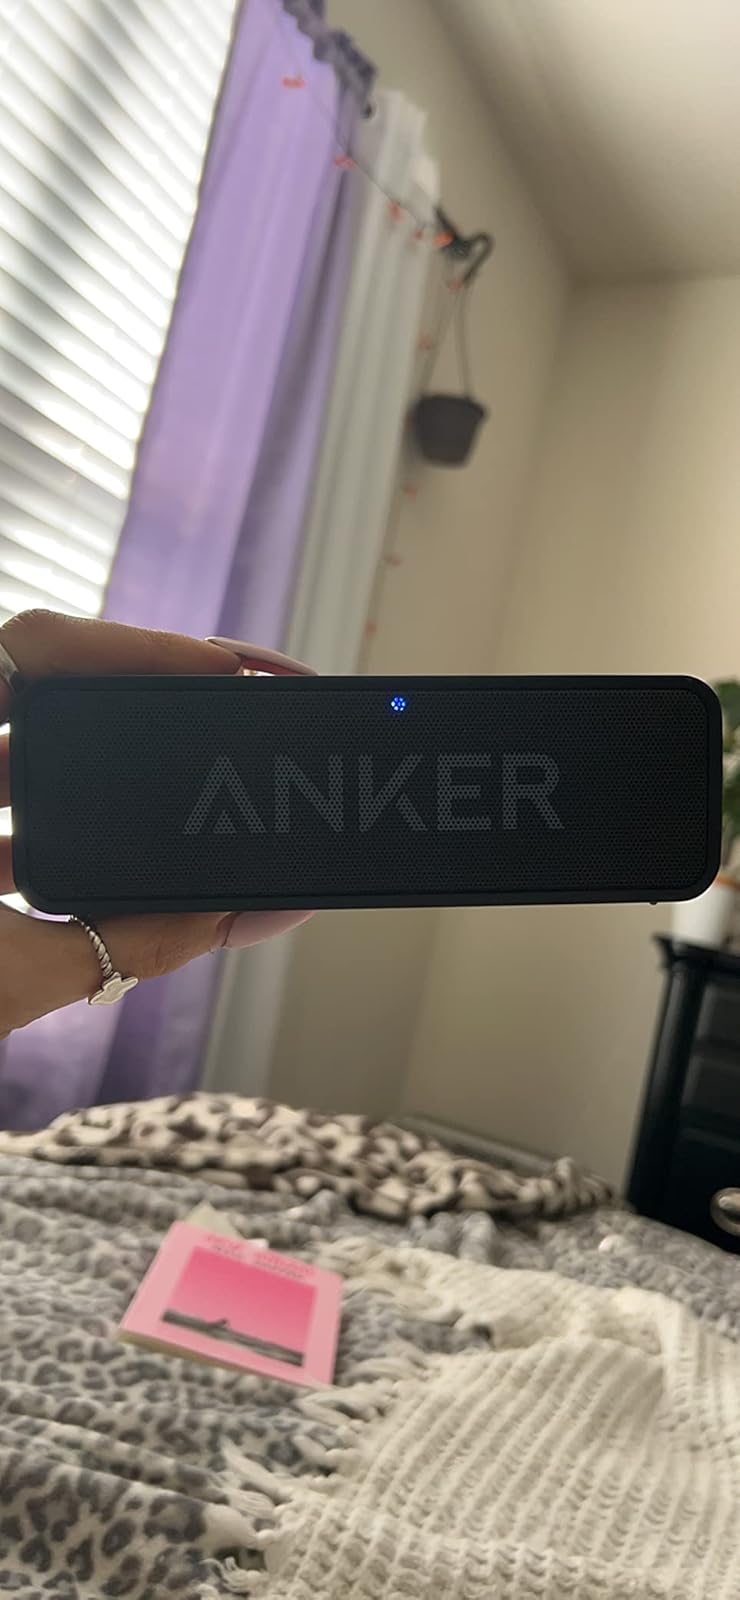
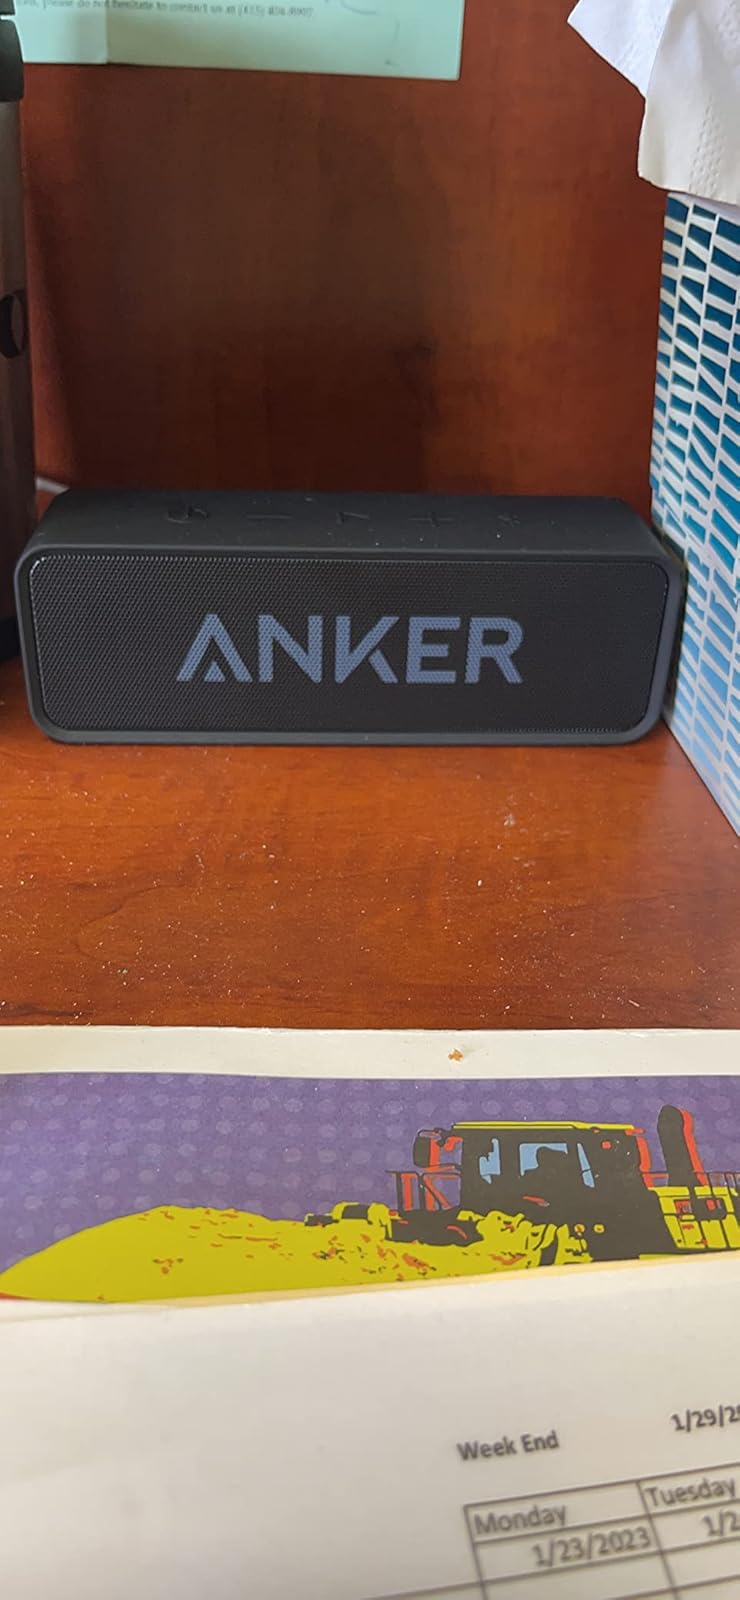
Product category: speaker
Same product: yes